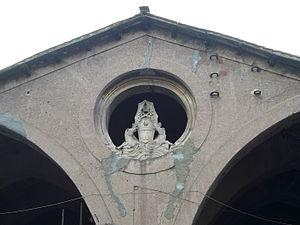
L’Arsenal pontifical, en italien : Arsenale pontificio se trouvait dans le port fluvial de Ripa Grande de Rome en Italie. Il se trouvait juste en aval du Pont antique Sublicius, en italien : Ponte Sublicio.